Mercedes-Benz buses

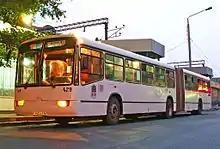
Mercedes-Benz Türk O 345 G in Rostov, Russia.

The company is one of the biggest foreign direct investments in Turkey (with a total investment volume of €807 million) and employs more than 5.000 personnel. Due to increasing export activities, Mercedes-Benz Türk built a new bus plant in Hoşdere, Istanbul, which became active in December 1994.